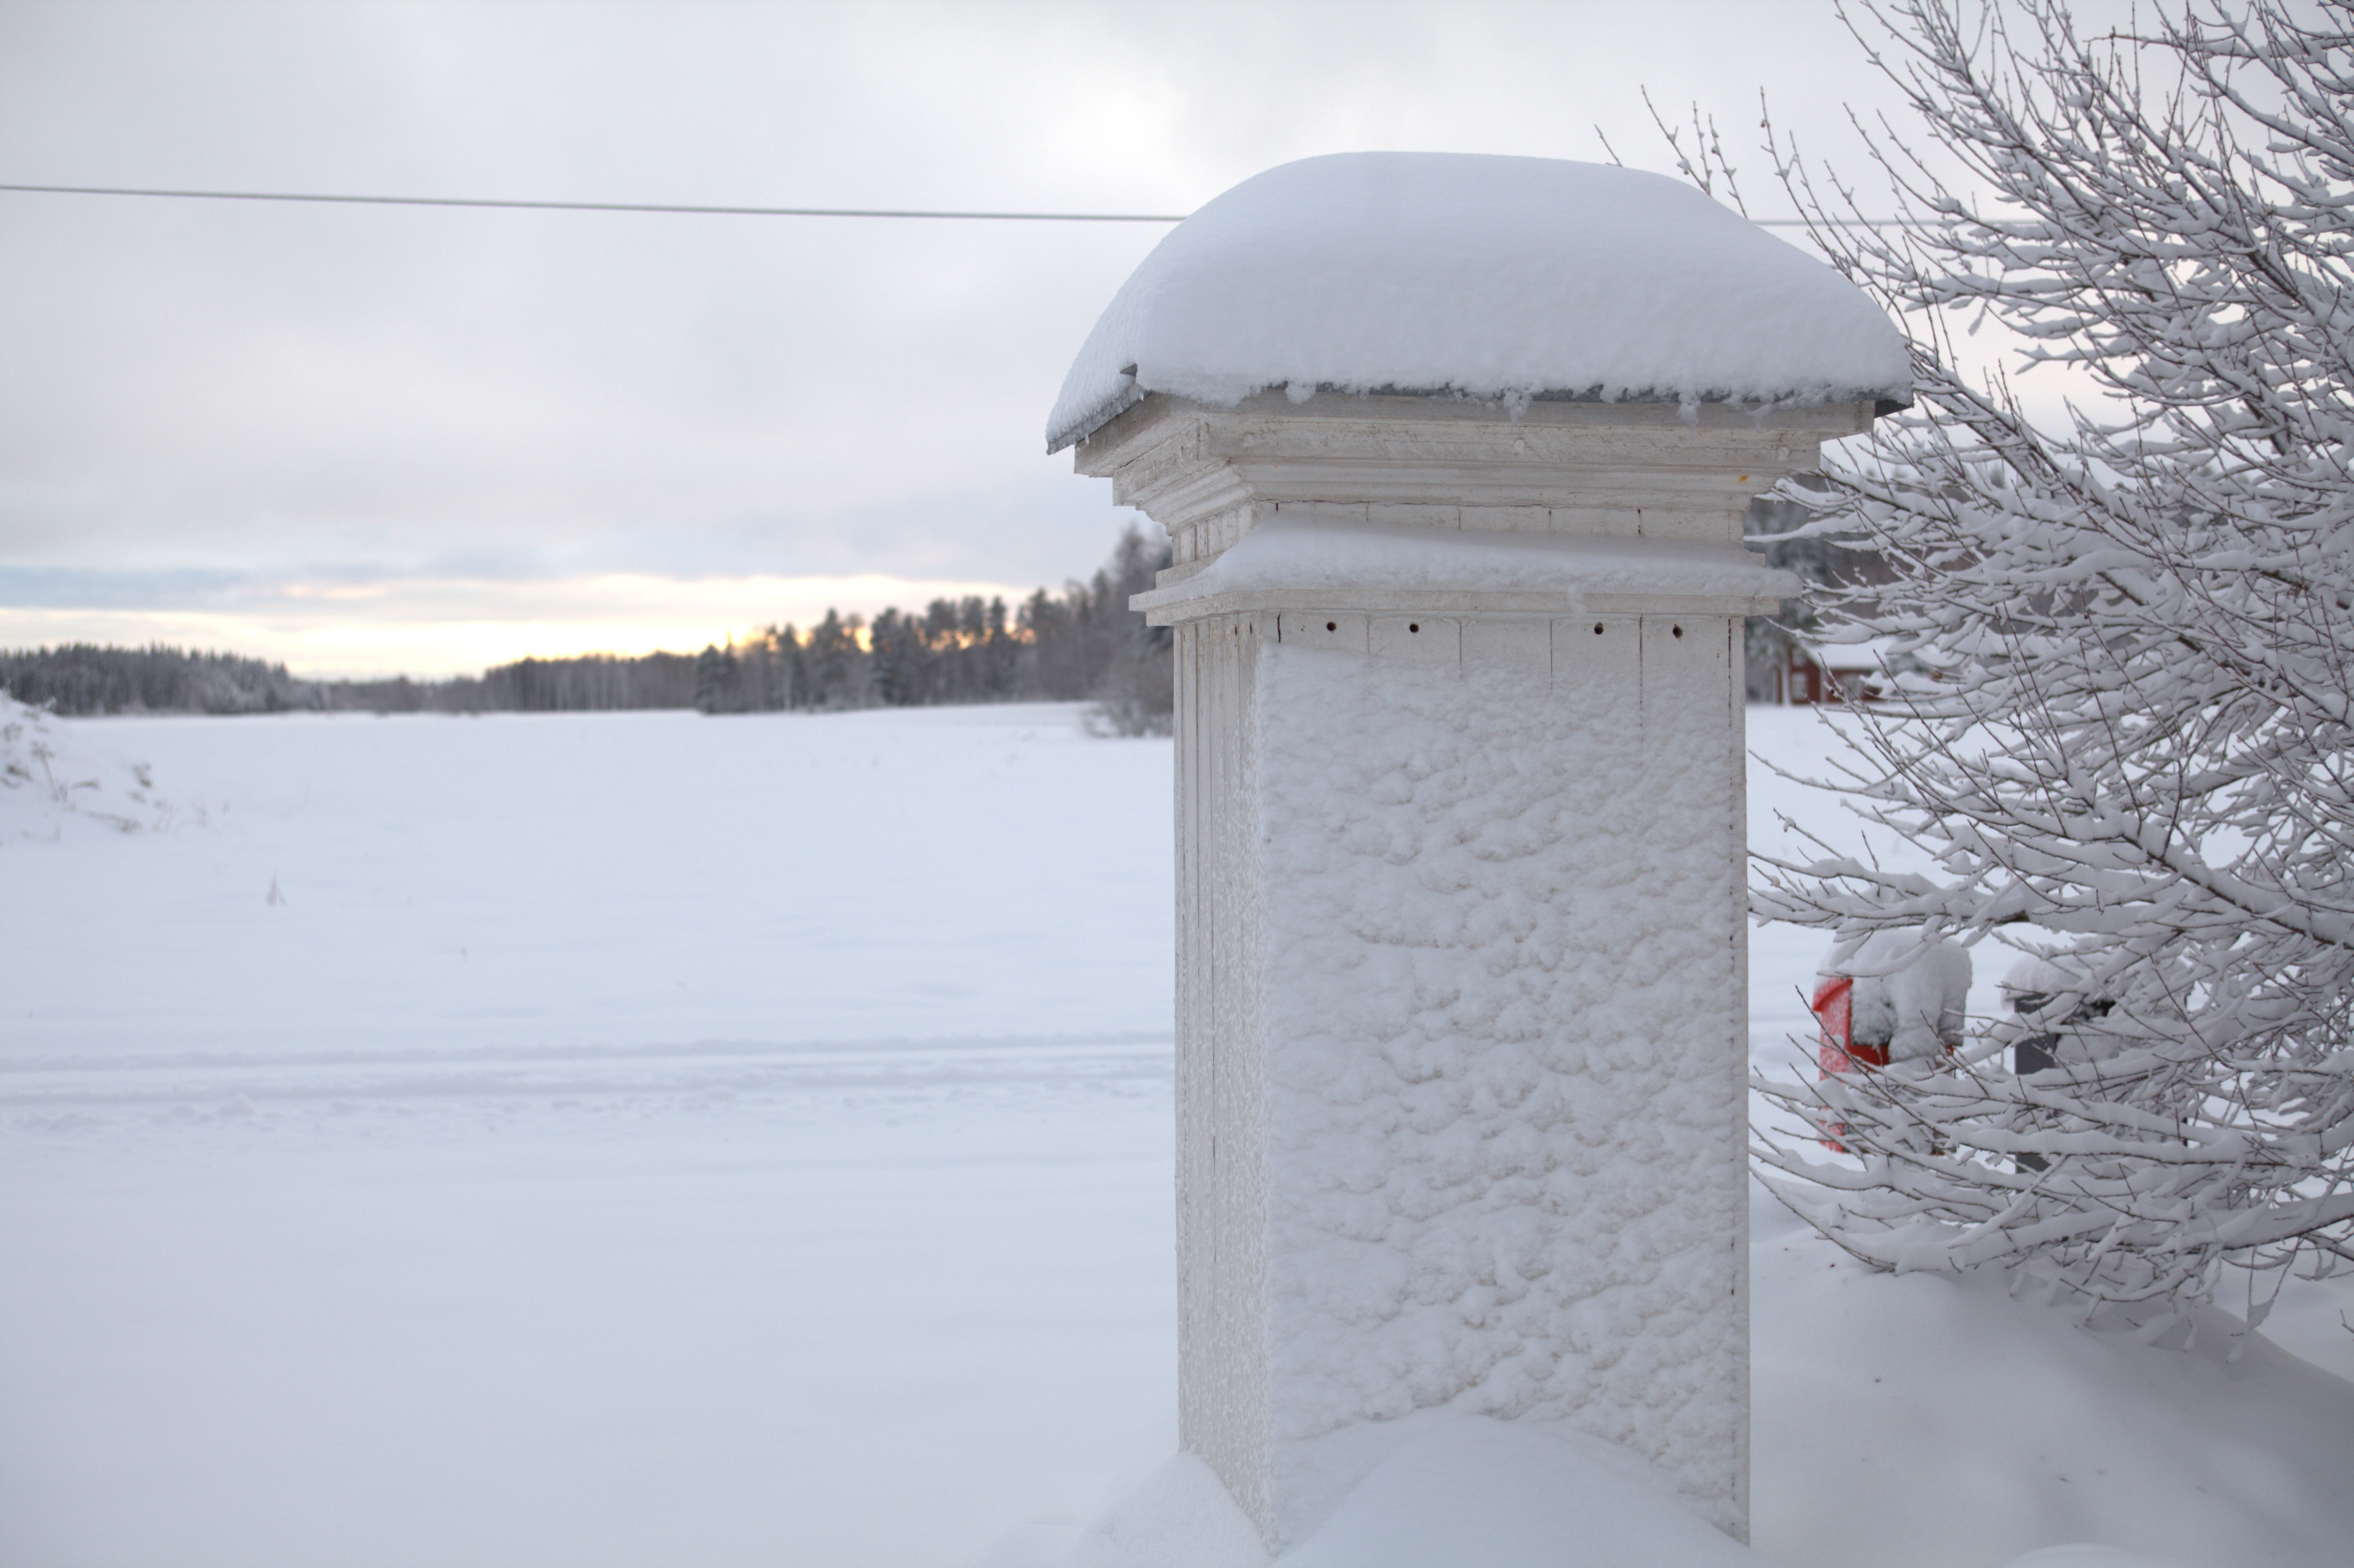
forest, snow, winter, wood, white, ice, weather, season, landscapes, blizzard, freezing, sky blue, winter storm, port milestone